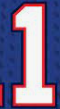
Number: 1